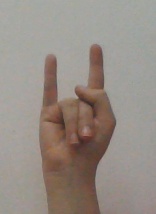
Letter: la